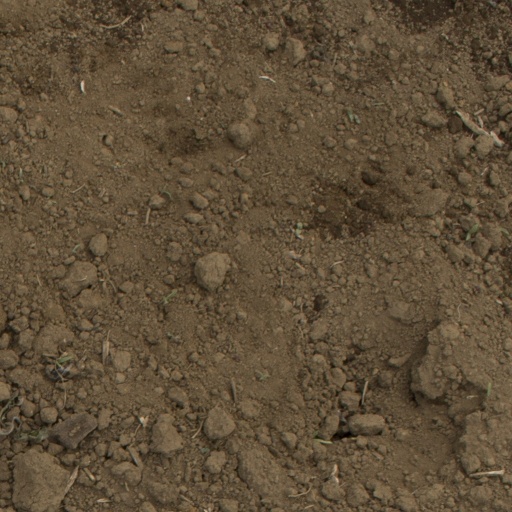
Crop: Jerusalem artichoke